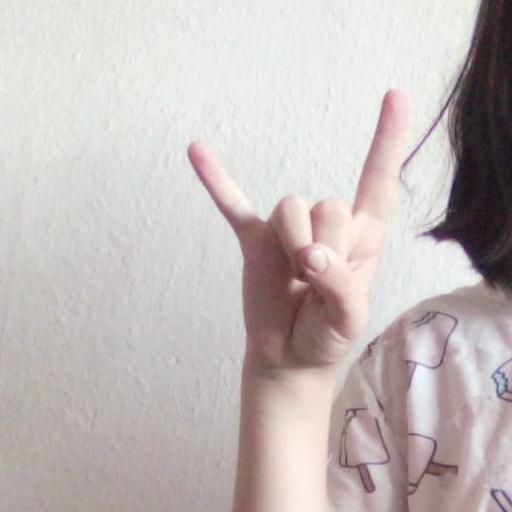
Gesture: rock